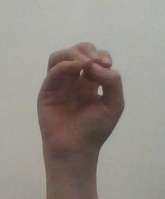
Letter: ha